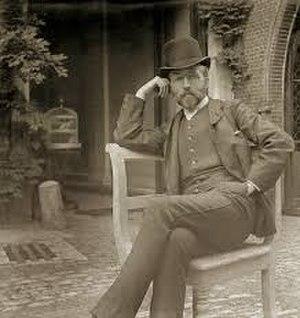
Jacques de Lalaing (peintre et sculpteur)
Jacques de Lalaing est un peintre et sculpteur belge, né à Londres en 1858 et décédé à Bruxelles en 1917.